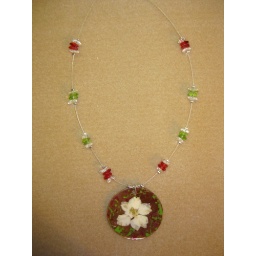
A hand-painted shell decoupage pendant adorned with a pressed flower surrounded by red, green, and white chips.